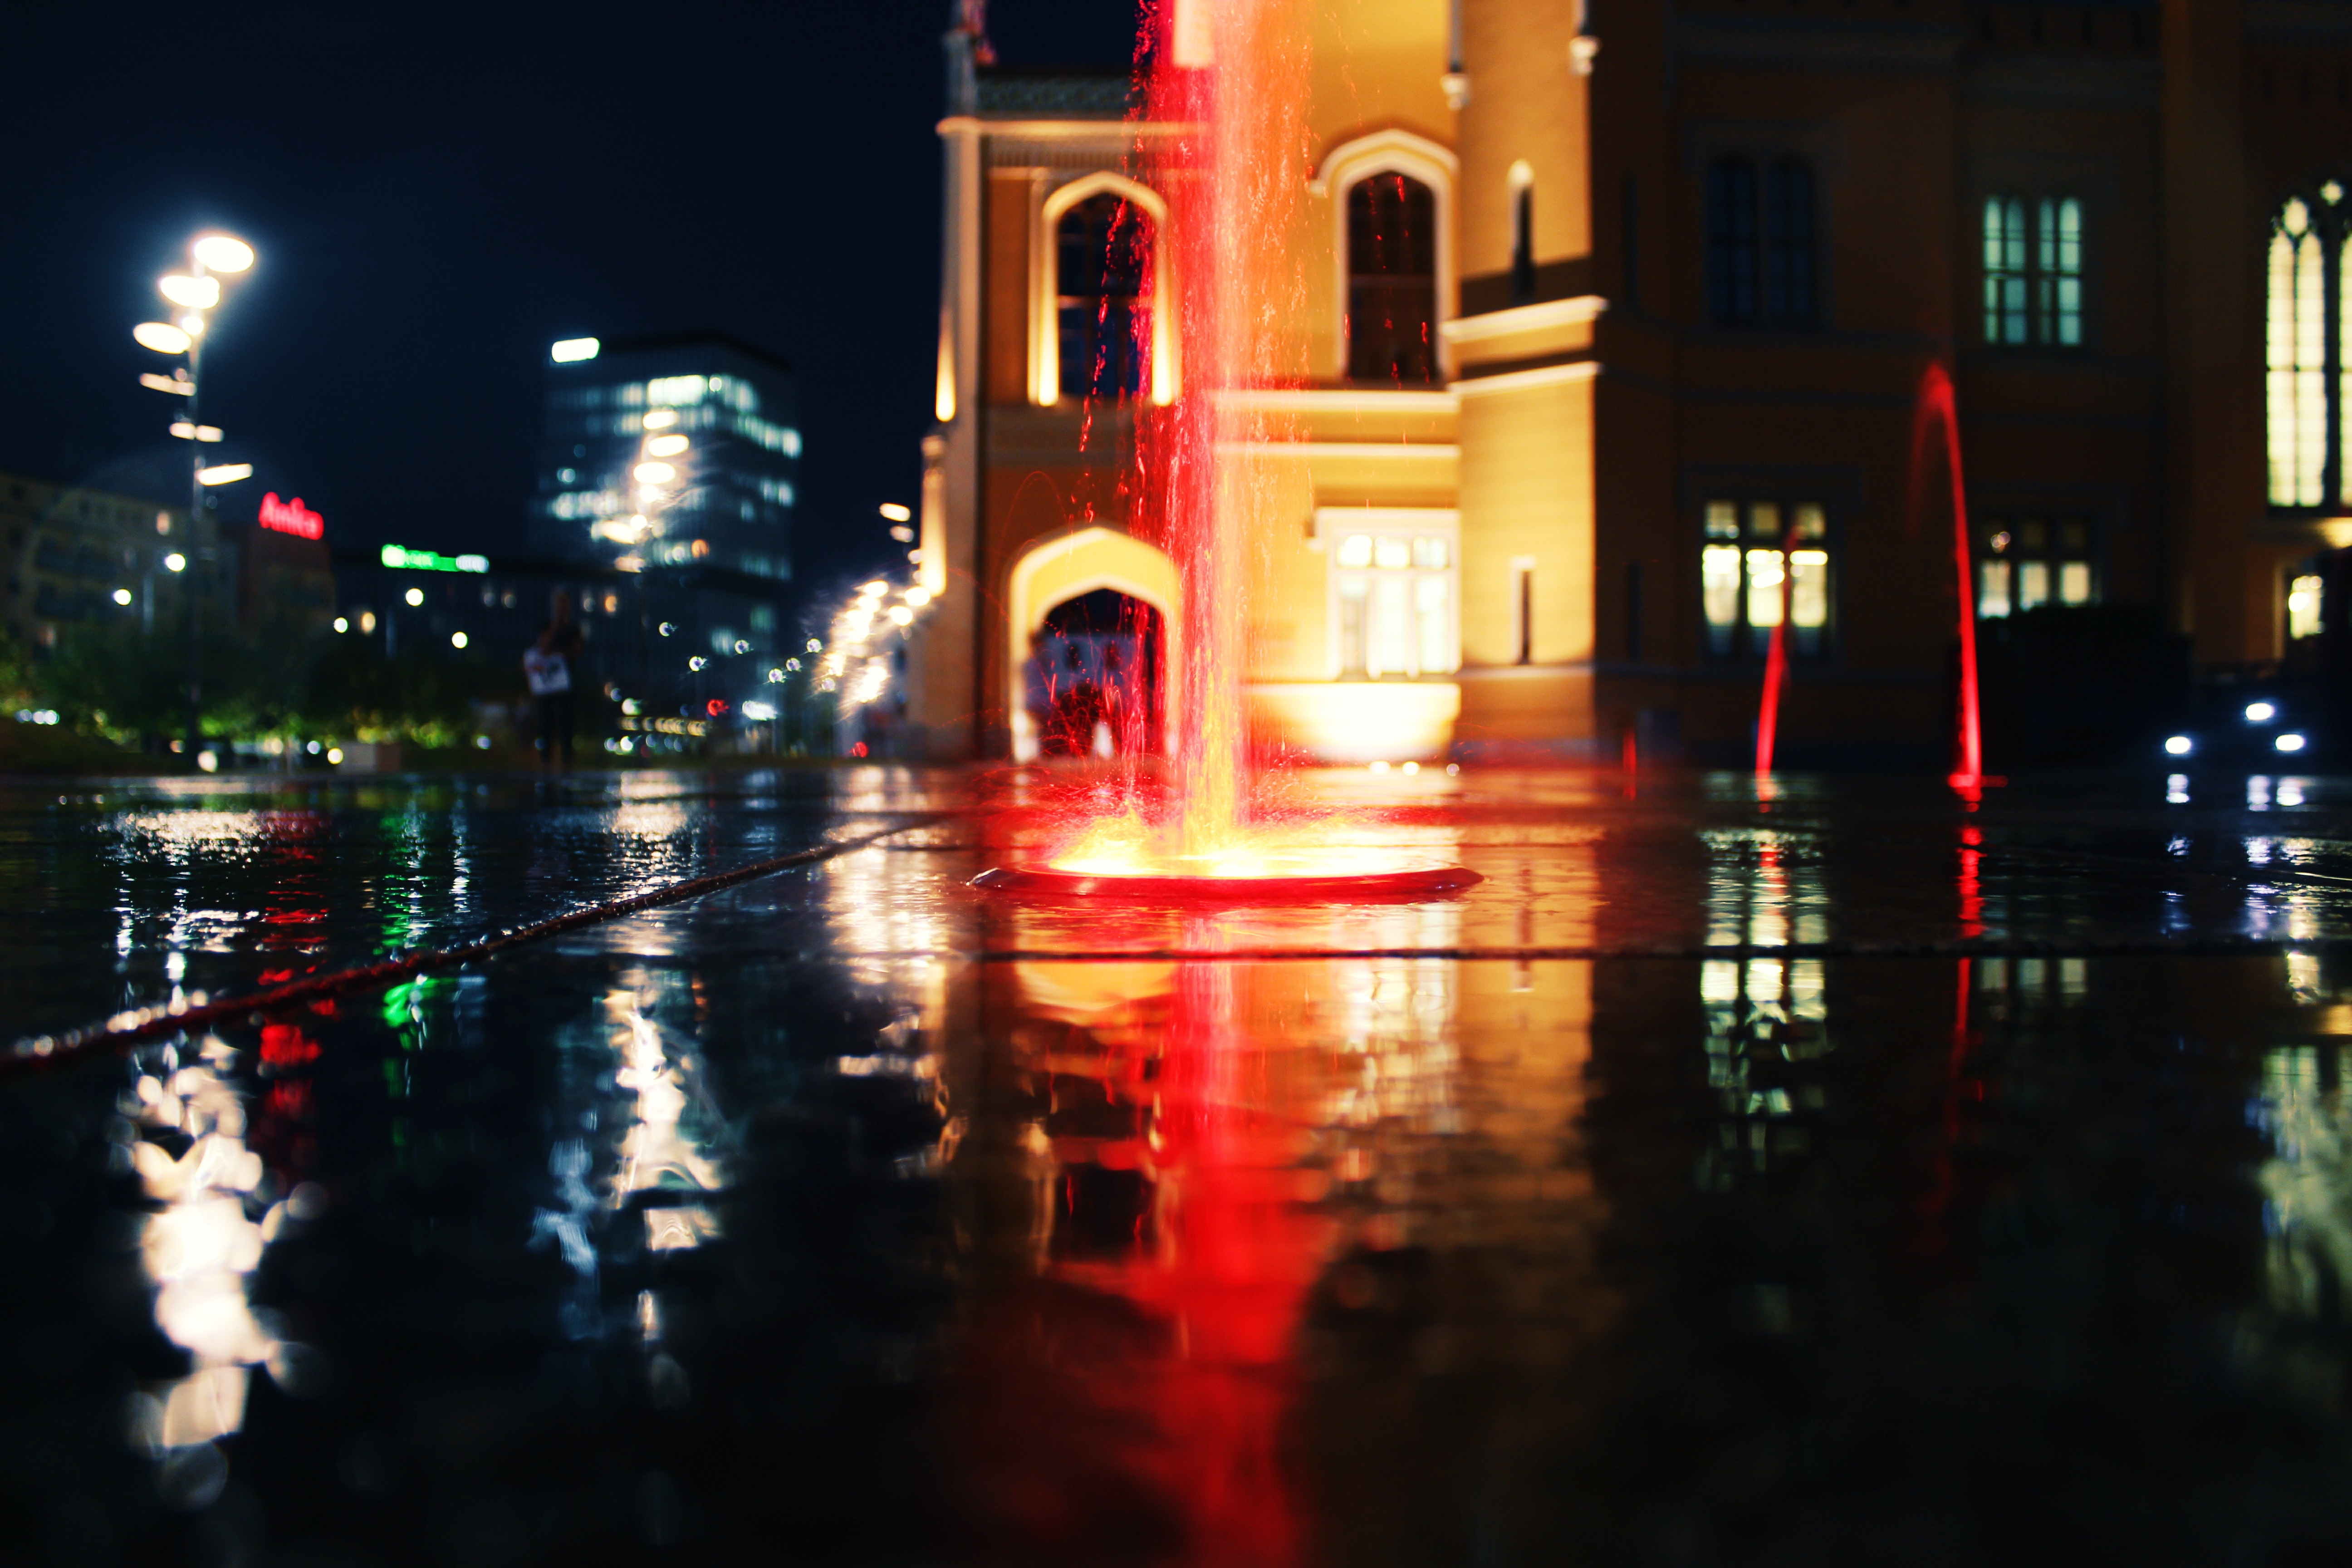
reflection, night, water, red, light, landmark, lighting, architecture, town, sky, street light, city, darkness, waterway, urban area, tree, metropolitan area, metropolis, building, midnight, light fixture, evening, street